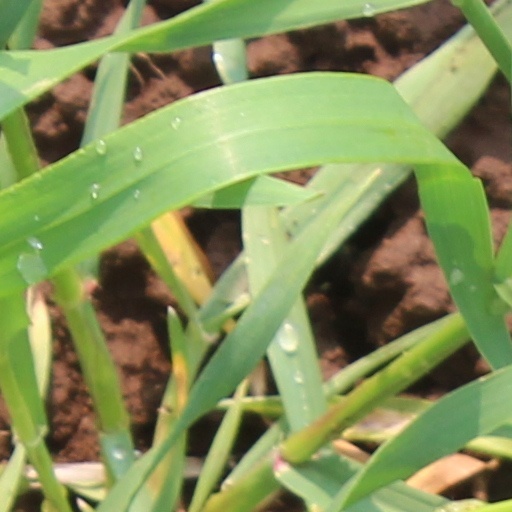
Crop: wheat